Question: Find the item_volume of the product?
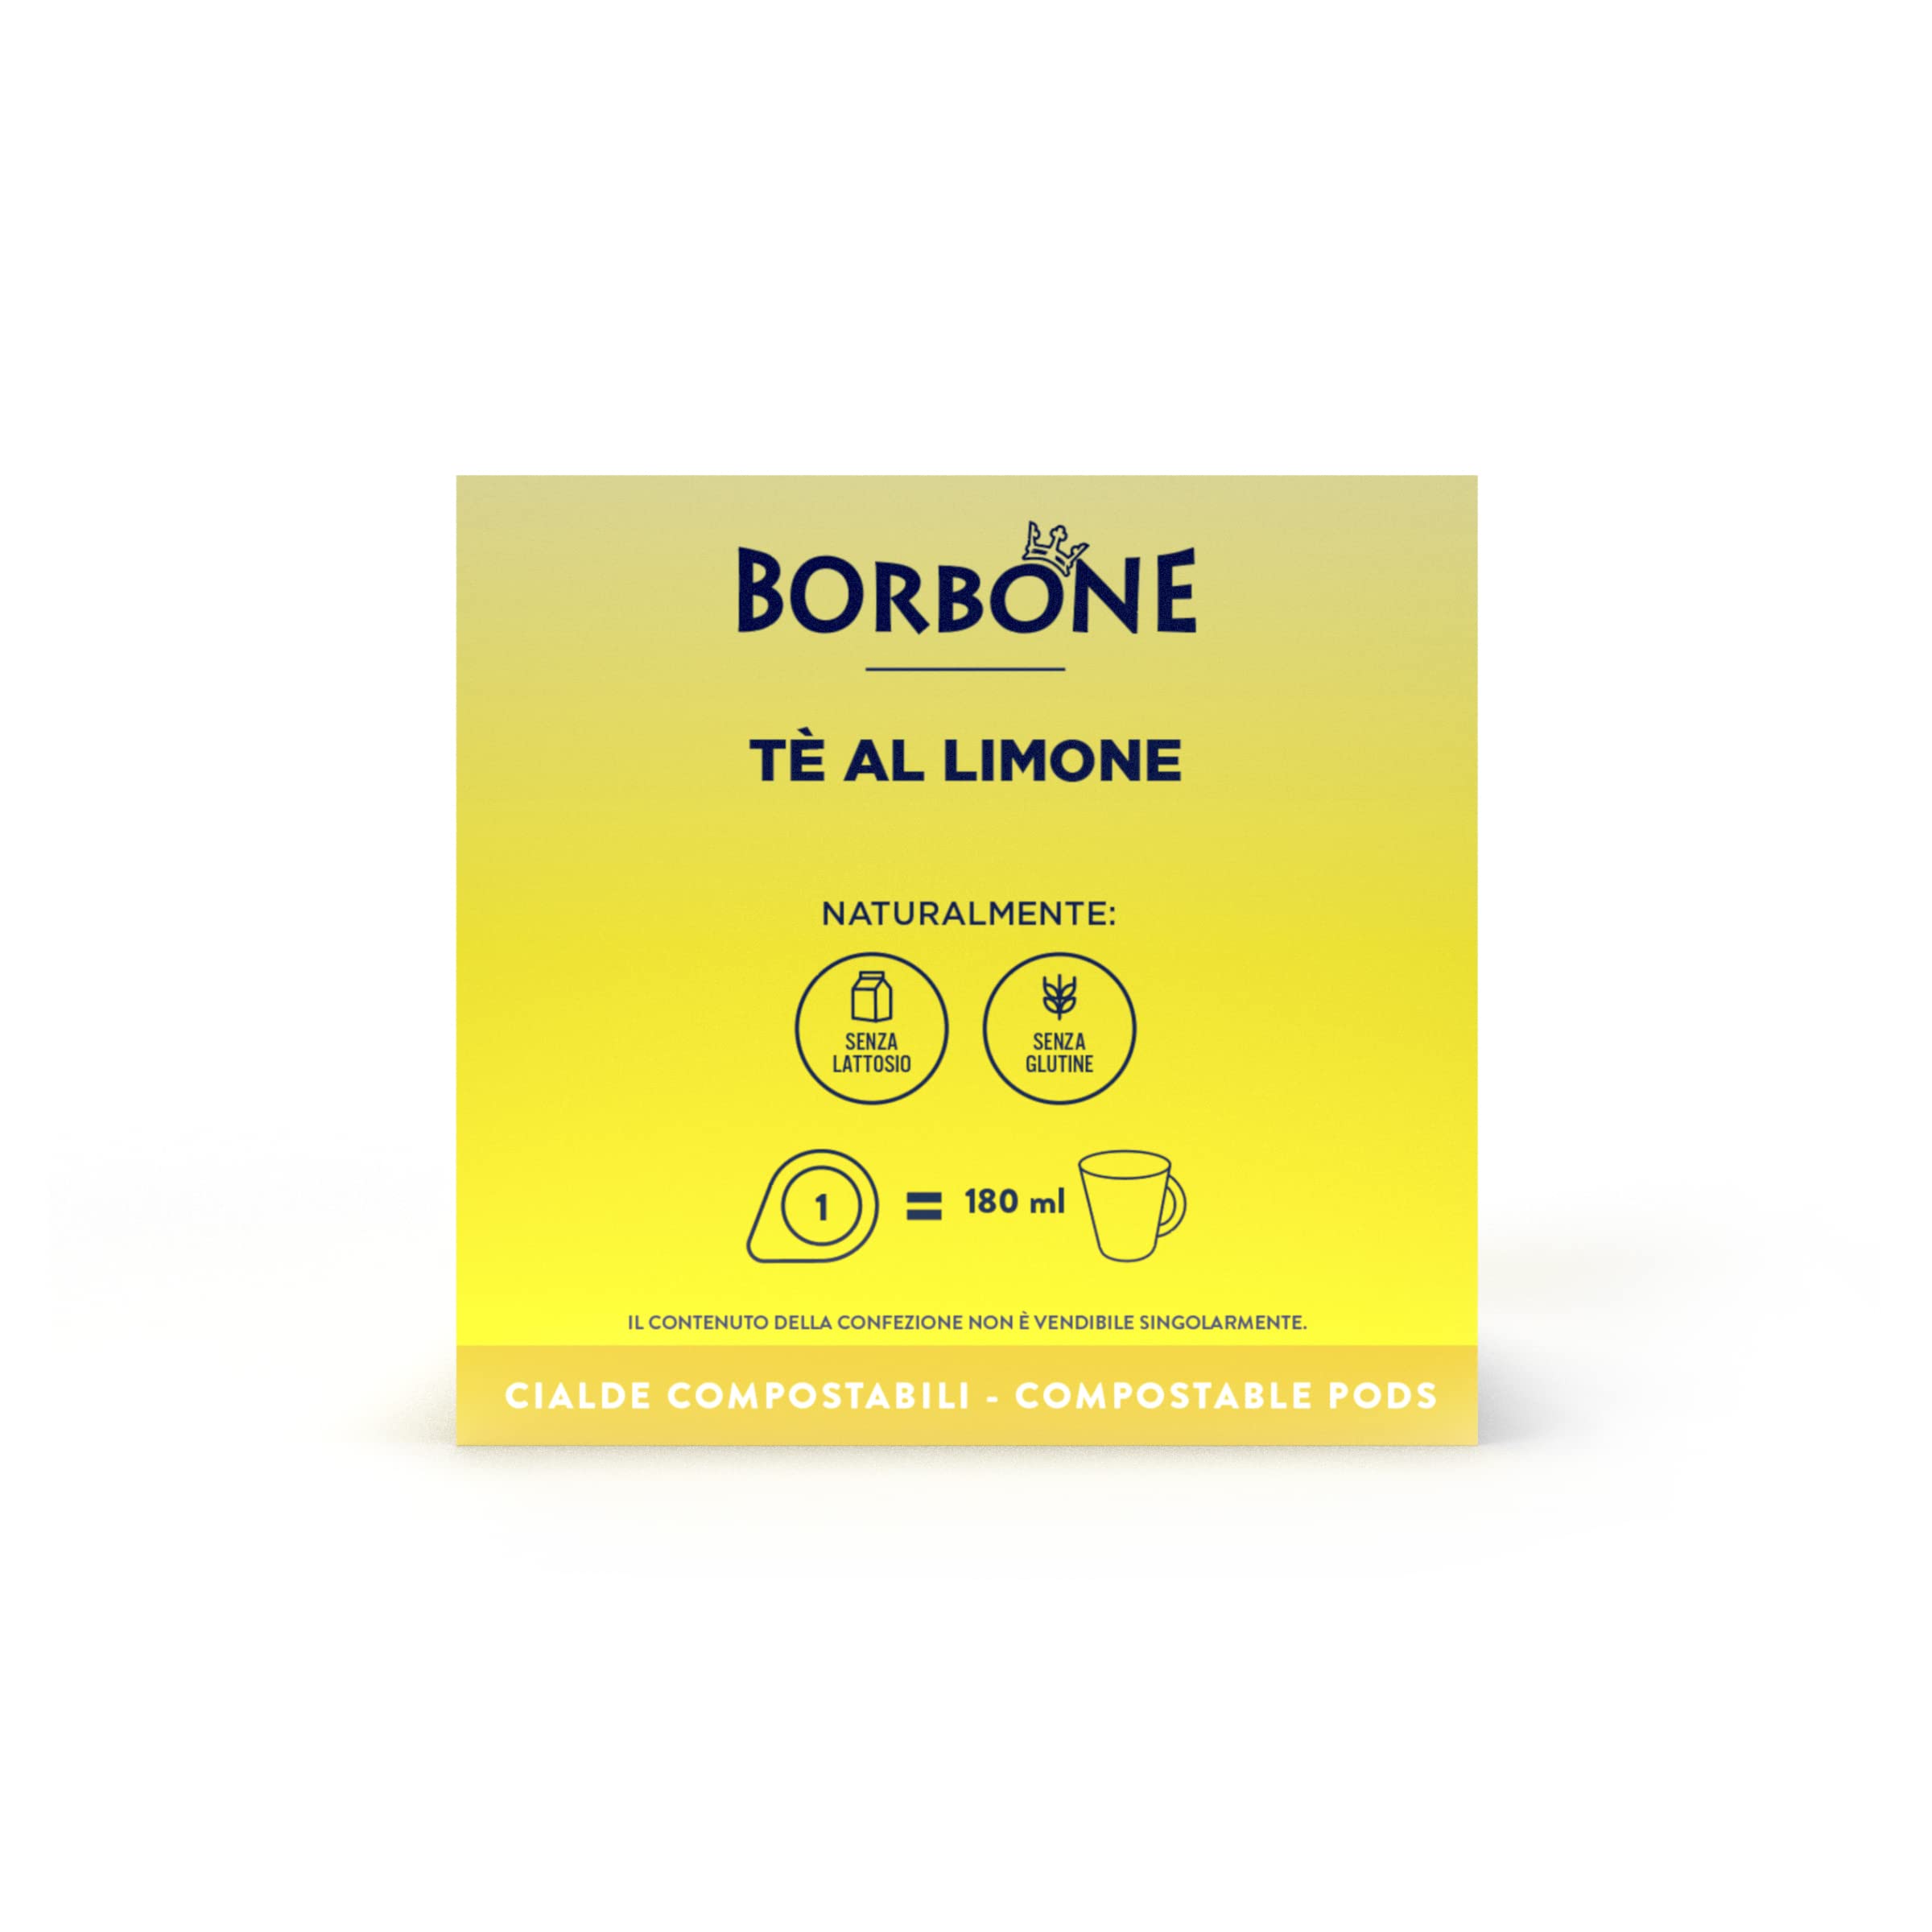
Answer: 180.0 millilitre